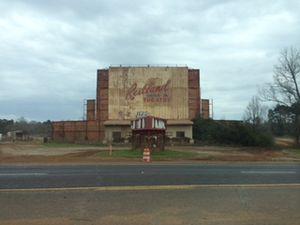
Redland est une census-designated place située dans le comté d'Angelina, dans l’État du Texas, aux États-Unis. Sa population s’élevait à 1 047 habitants lors du recensement de 2010, date à laquelle Redland était un CDP nouvellement créé.